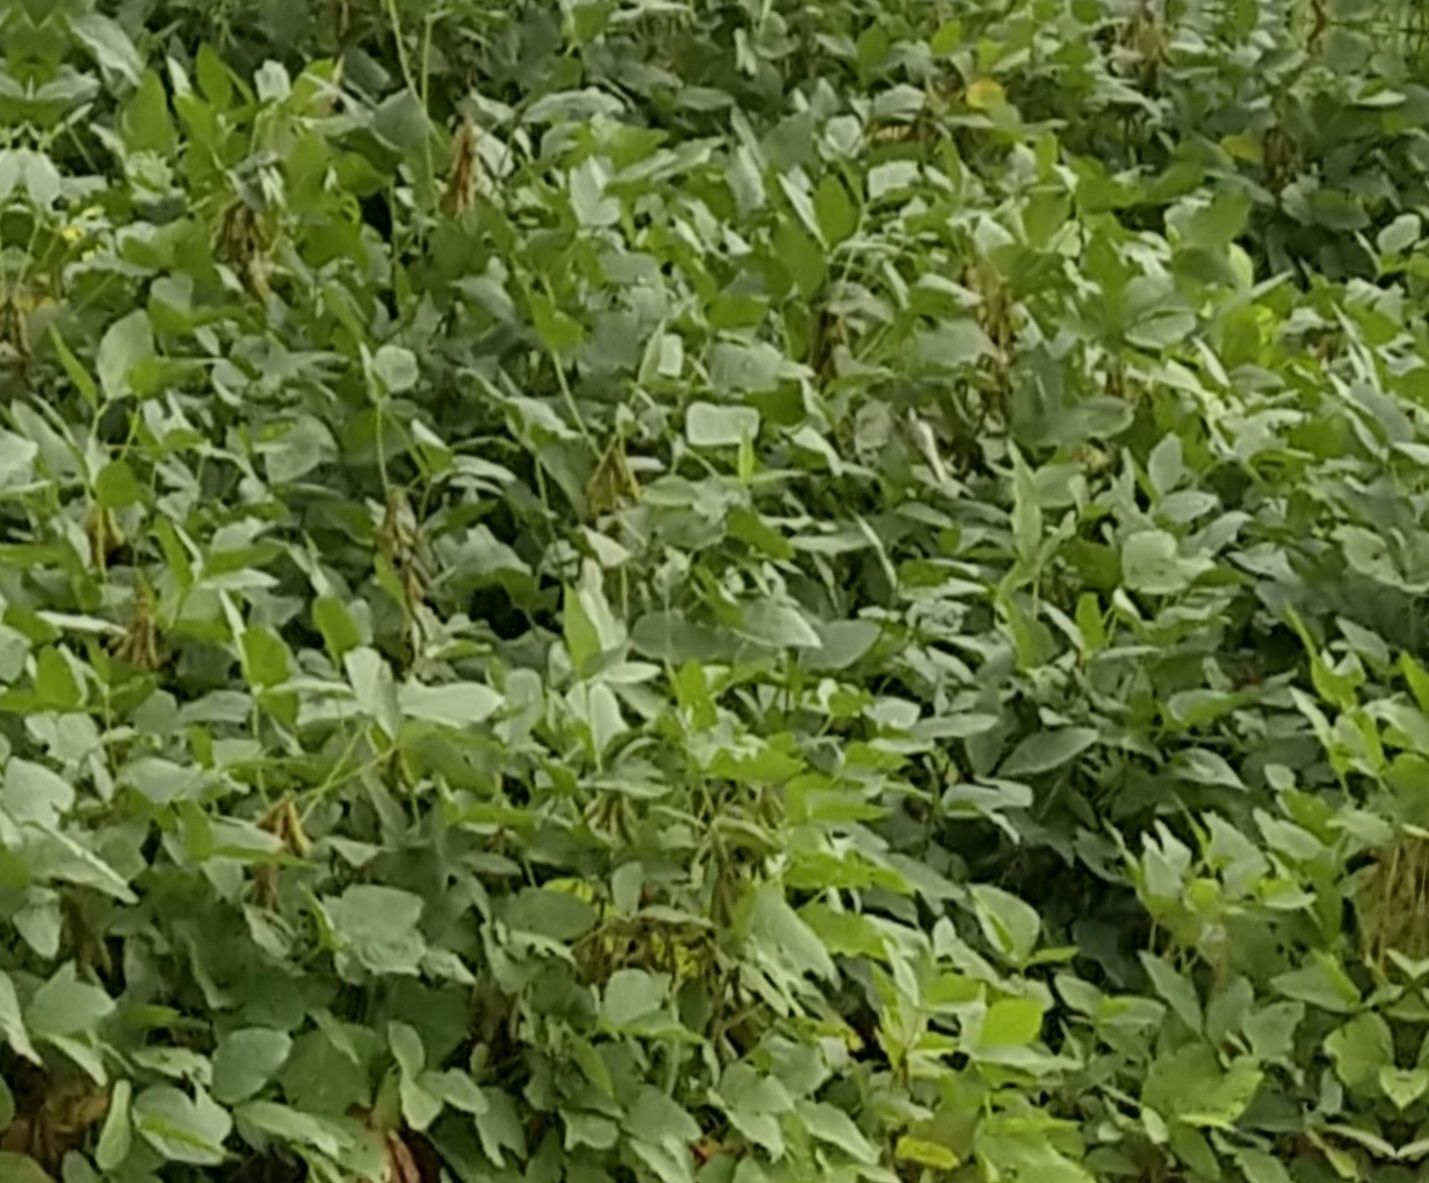
Label: Disease